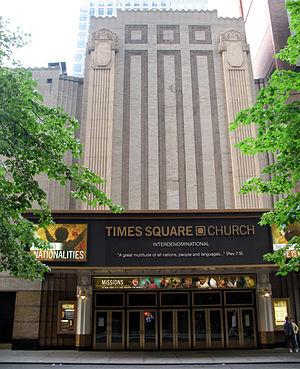
Le Mark Hellinger Theatre est un ancien complexe de théâtre et de cinéma de Broadway, dans le centre-ville de Manhattan, à New York.